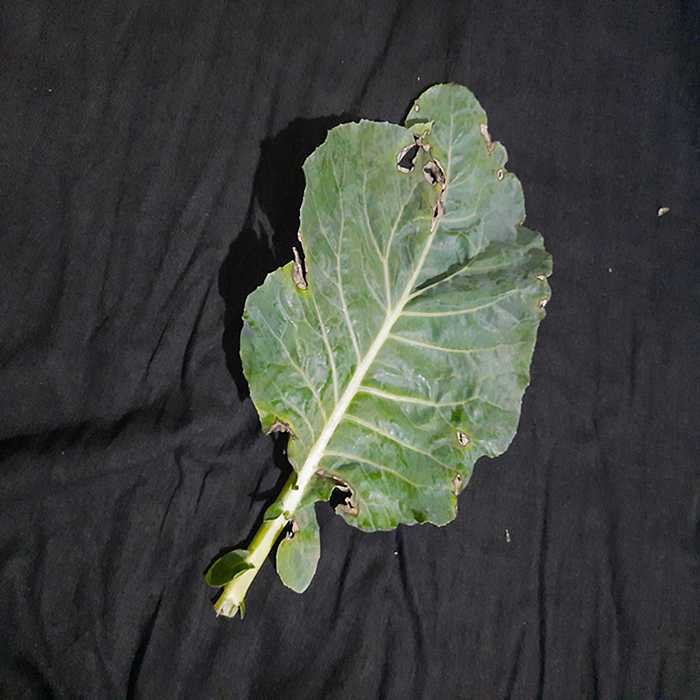
Plant: Cauliflower
Label: Downy mildew